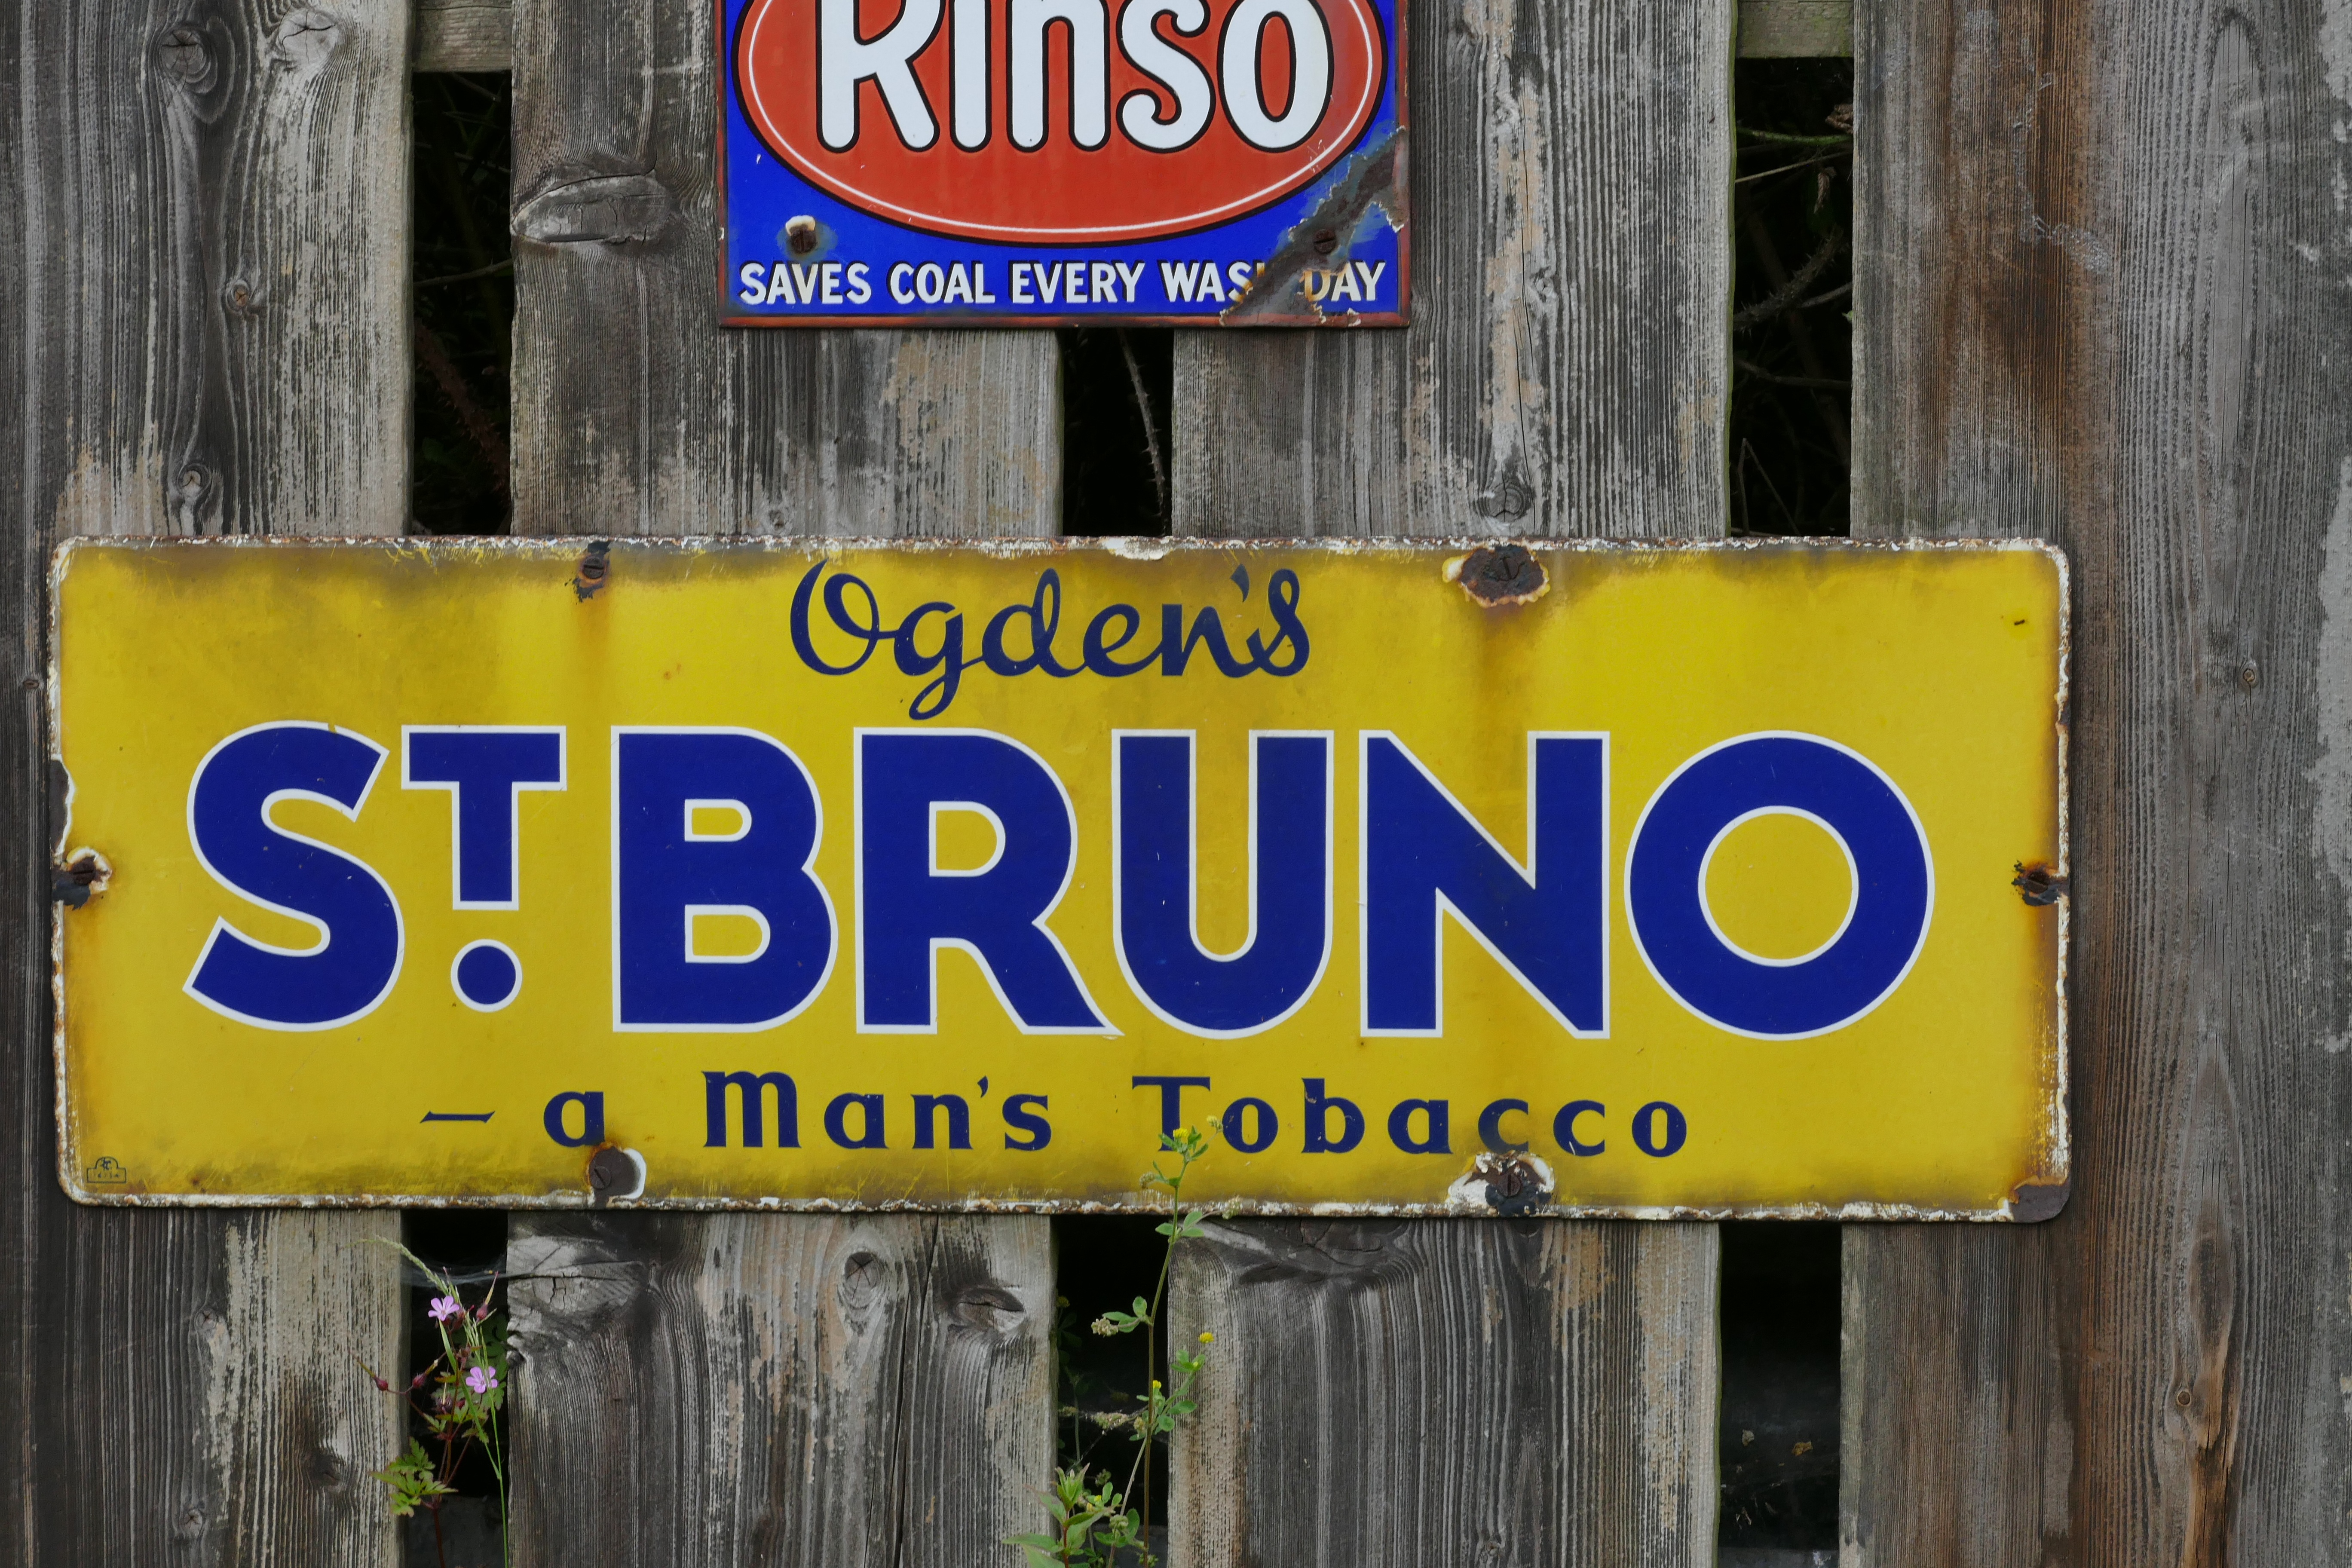
vintage, retro, advertising, smoke, smoking, sign, banner, metal, street sign, yellow, signage, lane, cigarette, advertisement, poster, icon, information, promotion, tobacco, marketing, advert, traffic sign, nicotine, vehicle registration plate